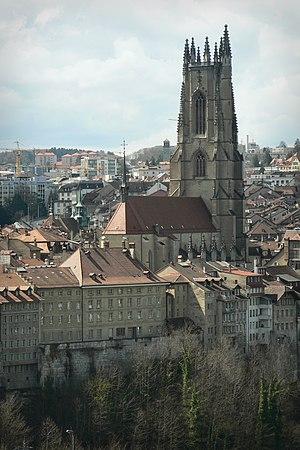
Cathédrale Saint-Nicolas de Fribourg
Le diocèse de Lausanne, Genève et Fribourg est un diocèse catholique suisse, fondé à la fin du VIᵉ siècle, dépendant directement du Saint-Siège depuis 1801. Son siège est à Fribourg. Son évêque est Mᵍʳ Charles Morerod, nommé par le Vatican le 3 novembre 2011.